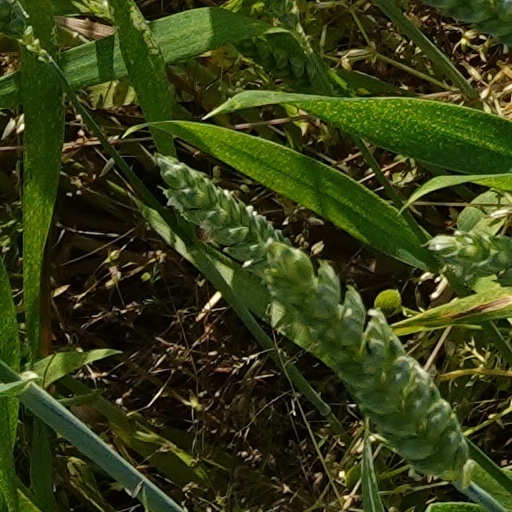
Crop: wheat